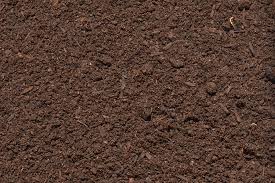
Soil type: Black Soil